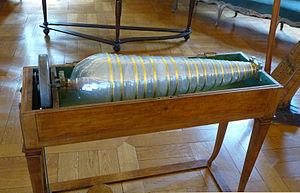
Musée Unterlinden (Colmar), salle des Demoiselles anglaises